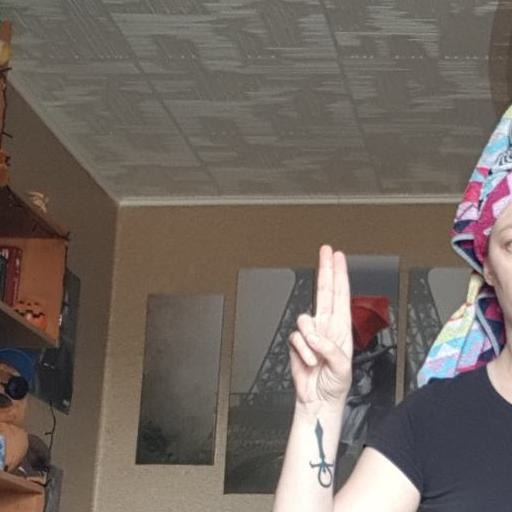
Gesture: two_up